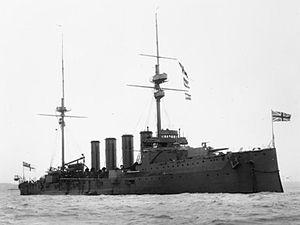
La classe Duke of Edinburgh est une classe de deux croiseurs cuirassés construits pour la Royal Navy au début du XXᵉ siècle. Les deux navires de la classe participent à la Première Guerre mondiale ; le Black Prince est coulé à la bataille du Jutland et le Duke of Edinburgh survit au conflit avant d'être démoli en 1920.